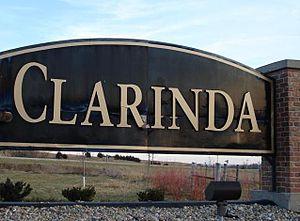
Panneau d'accueil de la ville de Clarinda
Clarinda est une ville dans l'État d'Iowa, aux États-Unis.